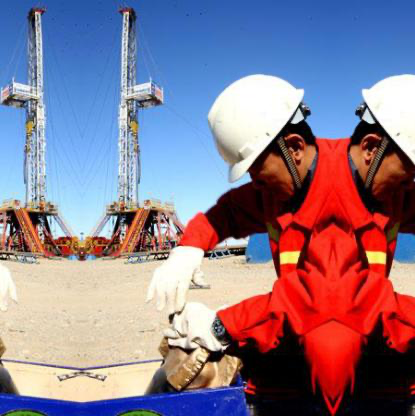
Objects in the image:
label: helmet
label: helmet